Judah Ben-Hur

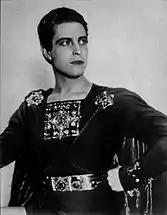
Ramon Novarro as Ben-Hur (1925)

In the 1899 Broadway play, Ben-Hur was portrayed by Edward J. Morgan who replaced Walker Whiteside at the last minute.